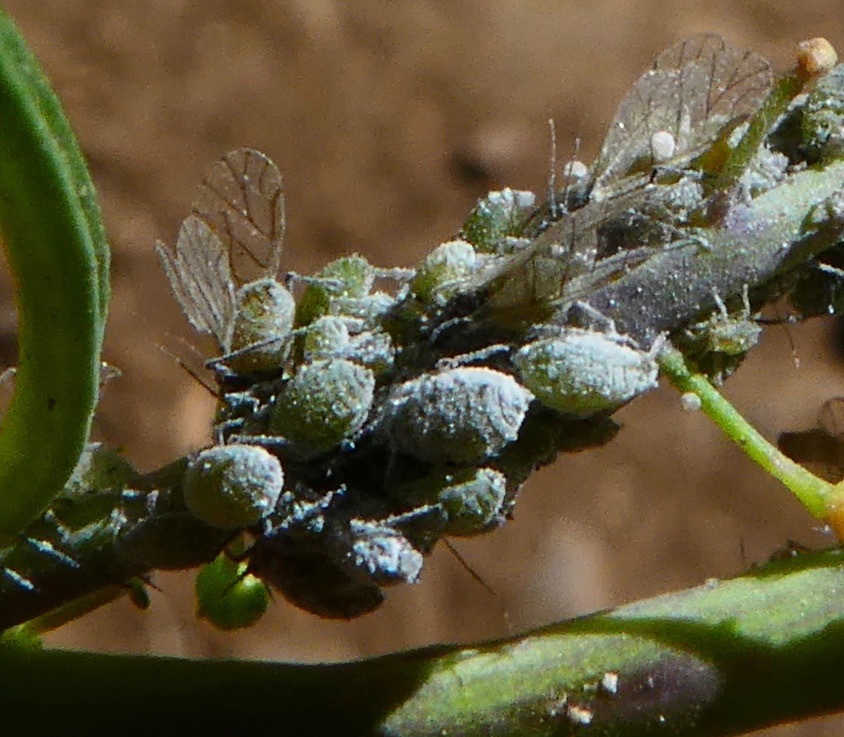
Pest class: cabbage_aphid